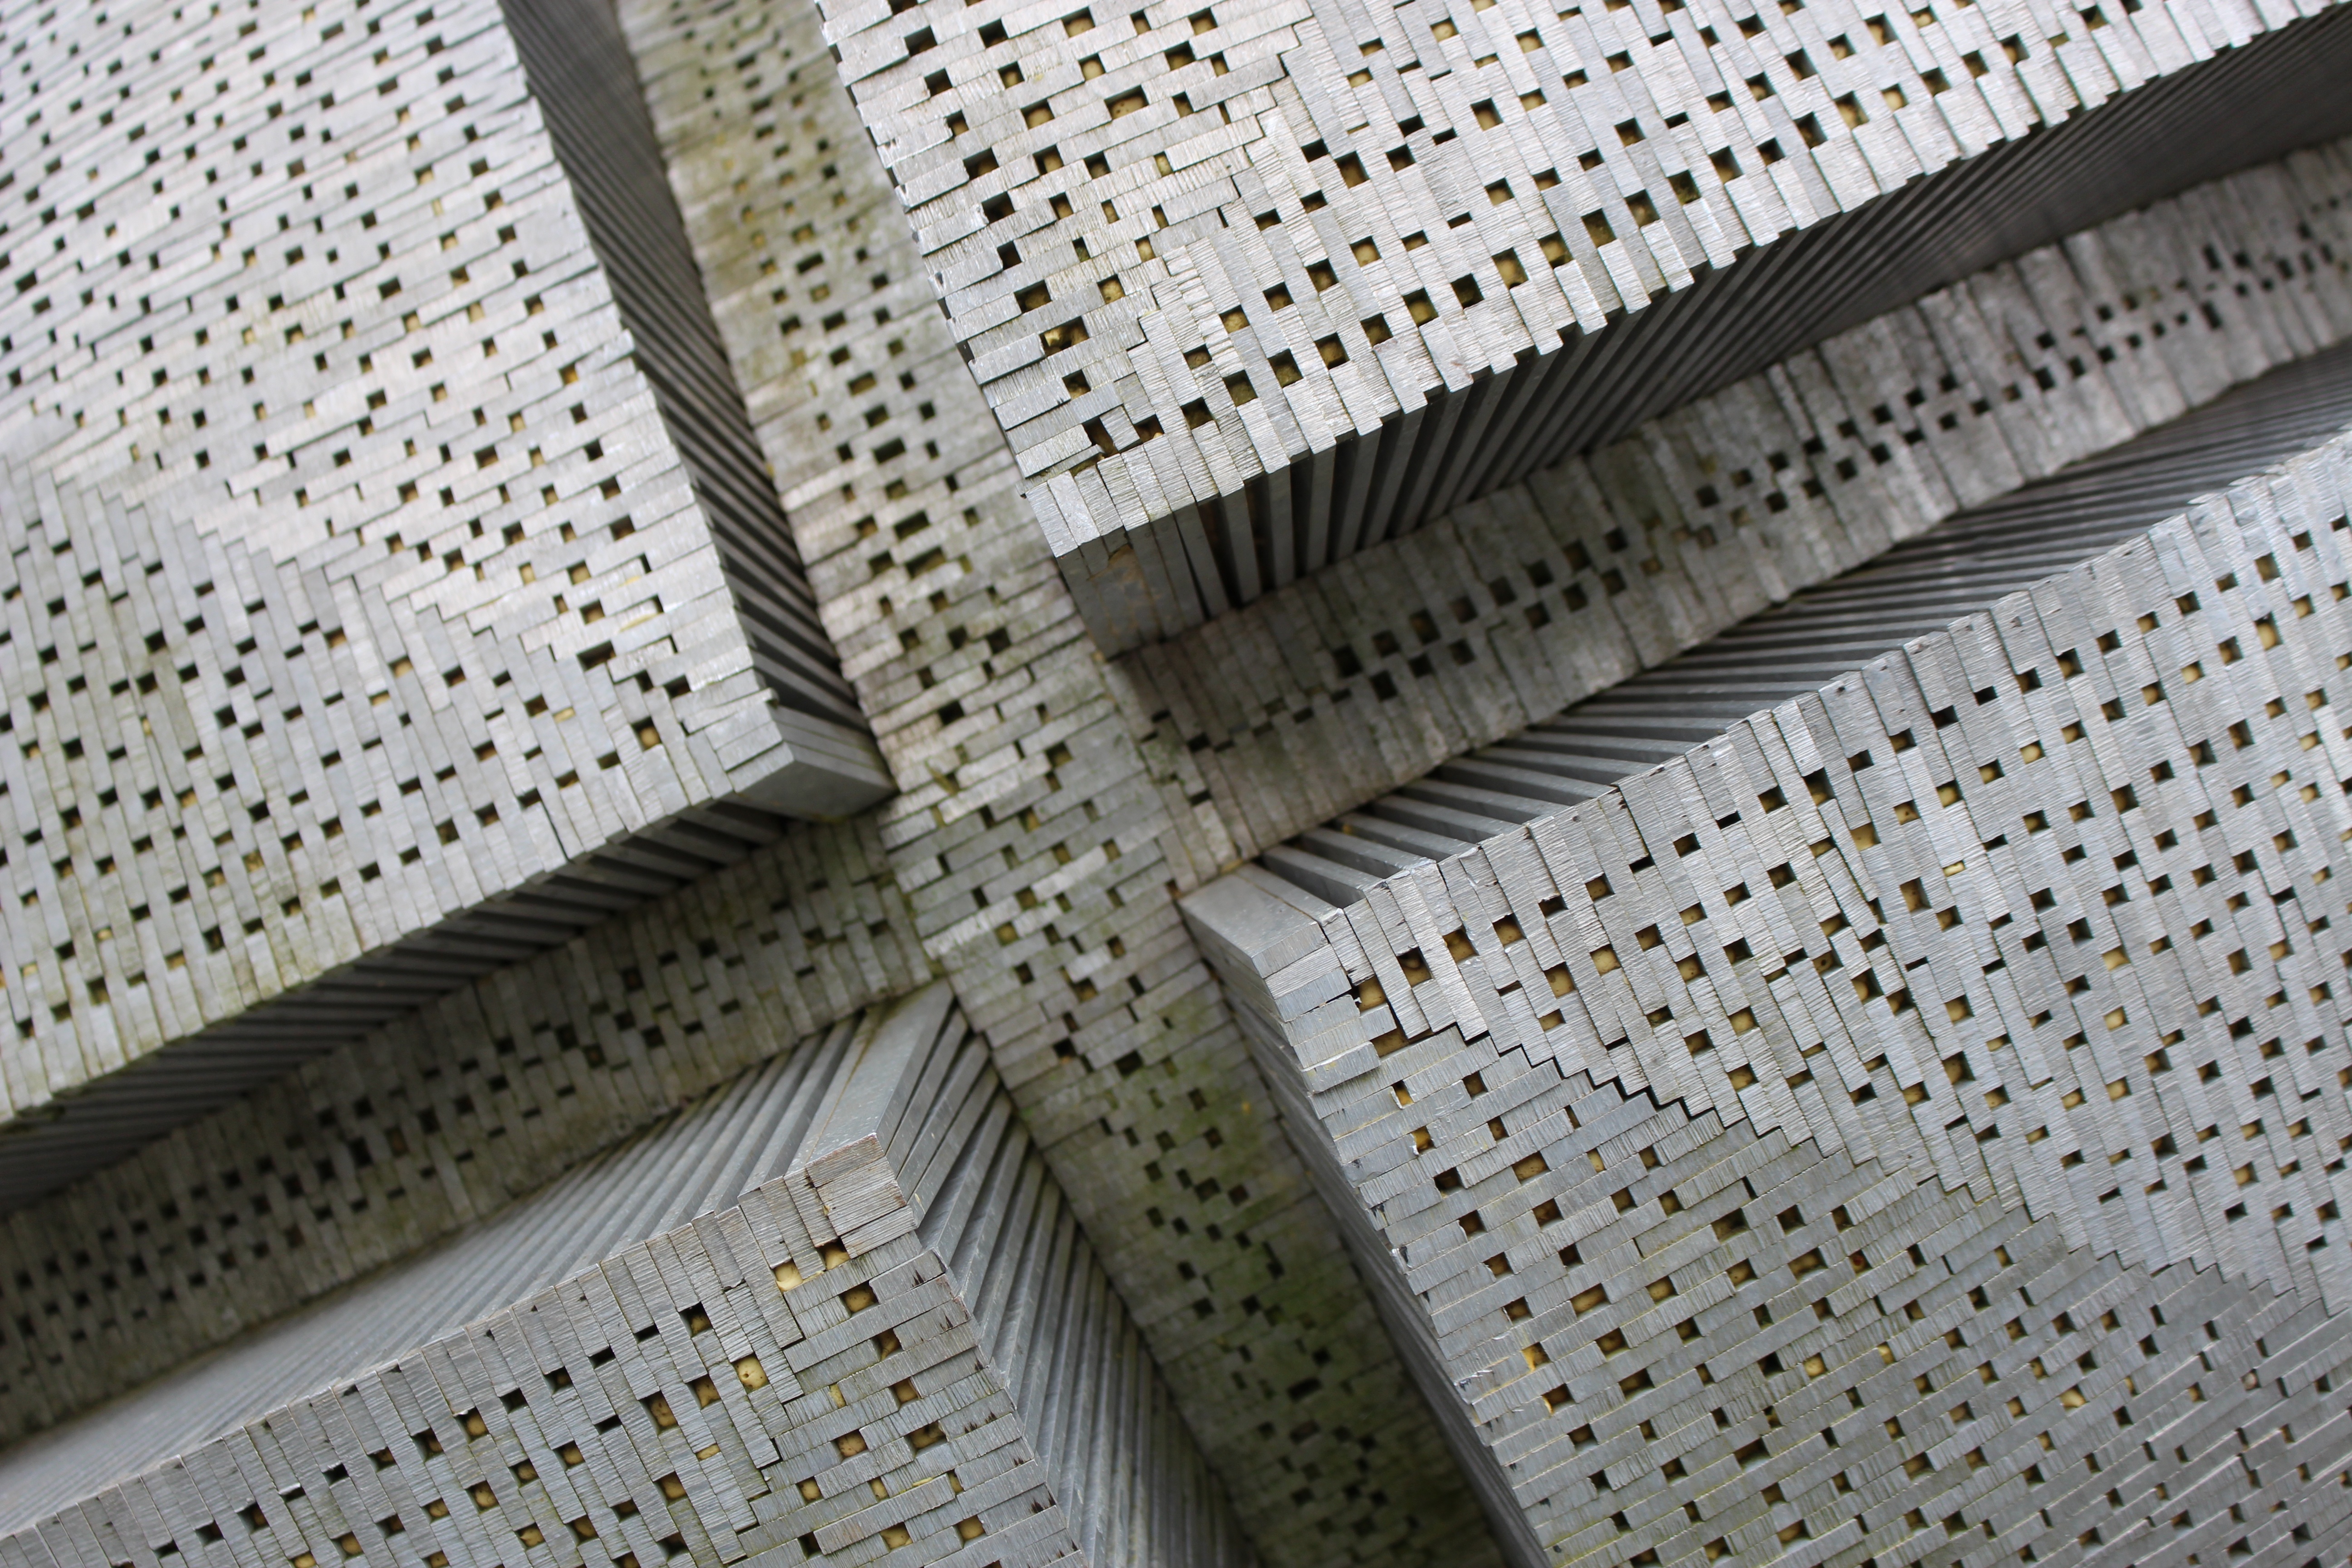
perspective, pattern, line, metal, cross, material, artwork, textile, art, design, silver, net, mesh, flooring, welded